Hurricane Maria

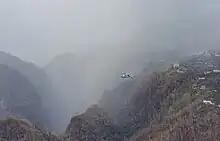
A SH-60 Seahawk flies over Dominica en route to deliver humanitarian aid. The mountainous terrain of the island poses serious challenges to relief operations in more remote areas.

The NEXRAD Doppler weather radar of Puerto Rico was blown away. The radome which covers the radar antenna, and which was designed to withstand winds of more than 130 mph, was destroyed while the antenna of 30 feet in diameter was blown from the pedestal, the latter remaining intact. The radar is above sea level, and the anemometer at the site measured winds of about before communications broke, which means winds at that height were likely 20 percent higher than what was seen at sea level. The radar was rebuilt and finally brought back online 9 months later.